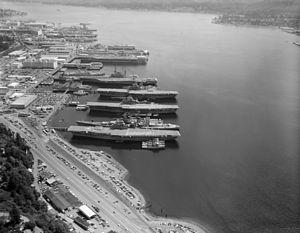
L’USS New Jersey (BB-62), surnommé Big J ou Black Dragon, est un cuirassé de l’United States Navy de classe Iowa. C’est le deuxième bâtiment de la Marine des États-Unis à être nommé en l'honneur de l'État américain du New Jersey. Le New Jersey a gagné plus de Service star pour ses actions au combat que les trois autres cuirassés de classe IOWA achevés, et c'est le seul cuirassé US à avoir fourni un soutien d'artillerie pendant la guerre du Viêt Nam.